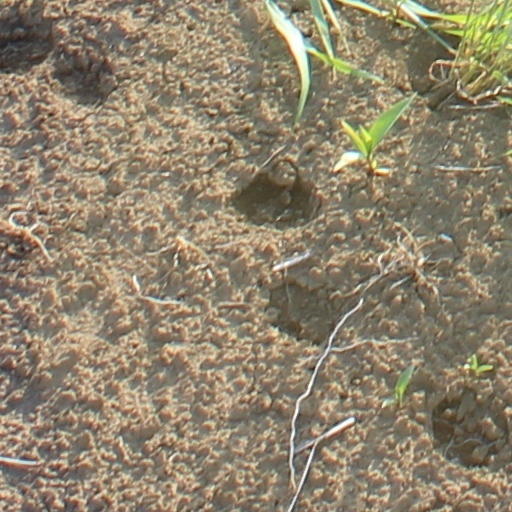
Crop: wheat